Sharon Newman

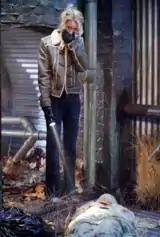
Sharon looks at the body of Frank Barritt in disbelief, believing it to be Cameron Kirsten (2004).

Sharon Newman was created and introduced by William J. Bell, with the character making her first appearance June 27, 1994. Sharon Case, who plays Sharon to the present day, is the third actress to play the role. Previously, struggling actress Monica Potter originated the role, but was fired. She confessed years later, "I was fired because I was terrible". Heidi Mark then briefly took over the role on July 11, 1994; Potter and Mark together had a three–month stint.